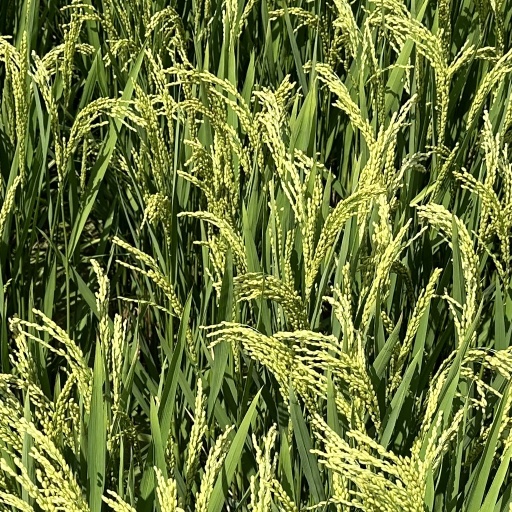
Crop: rice